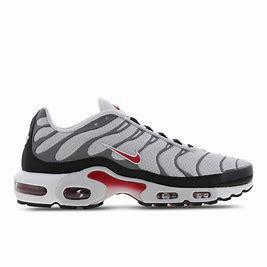
Brand: Nike
Model: Tuned 1 Essential